Louis Wernwag

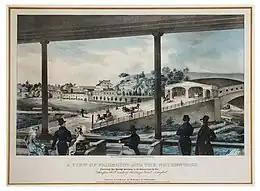
1835 lithograph, "Colossus bridge", of Fairmount Water Works in Philadelphia, built in part by Wernwag

Louis Wernag (December 4, 1769 in Altenburg, Württemberg, Holy Roman Empire – August 12, 1843 in Hapers Ferry, Virginia) was a bridge builder in the United States in the early 19th century.